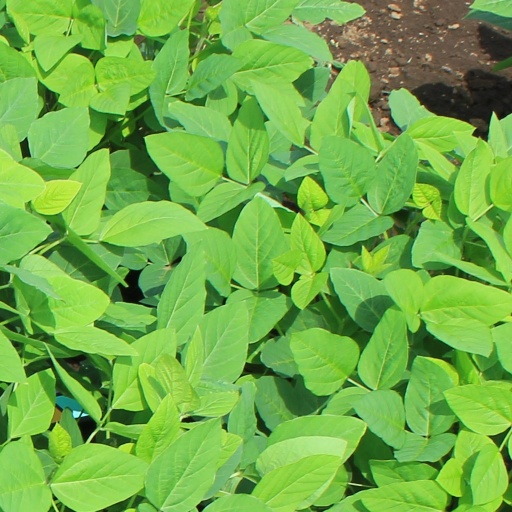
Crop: soybean